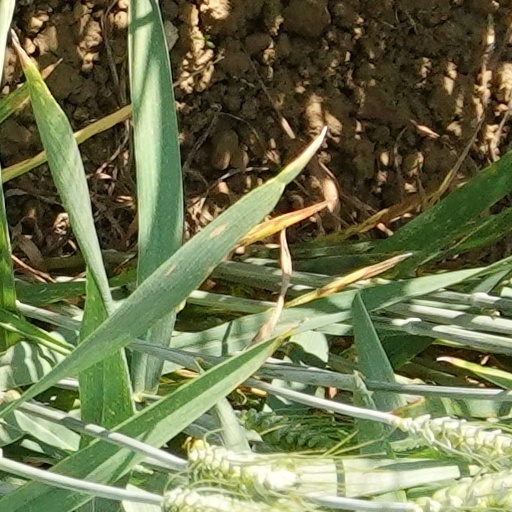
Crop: wheat